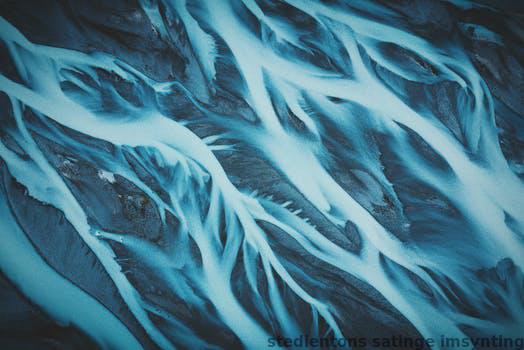
Label: Watermark